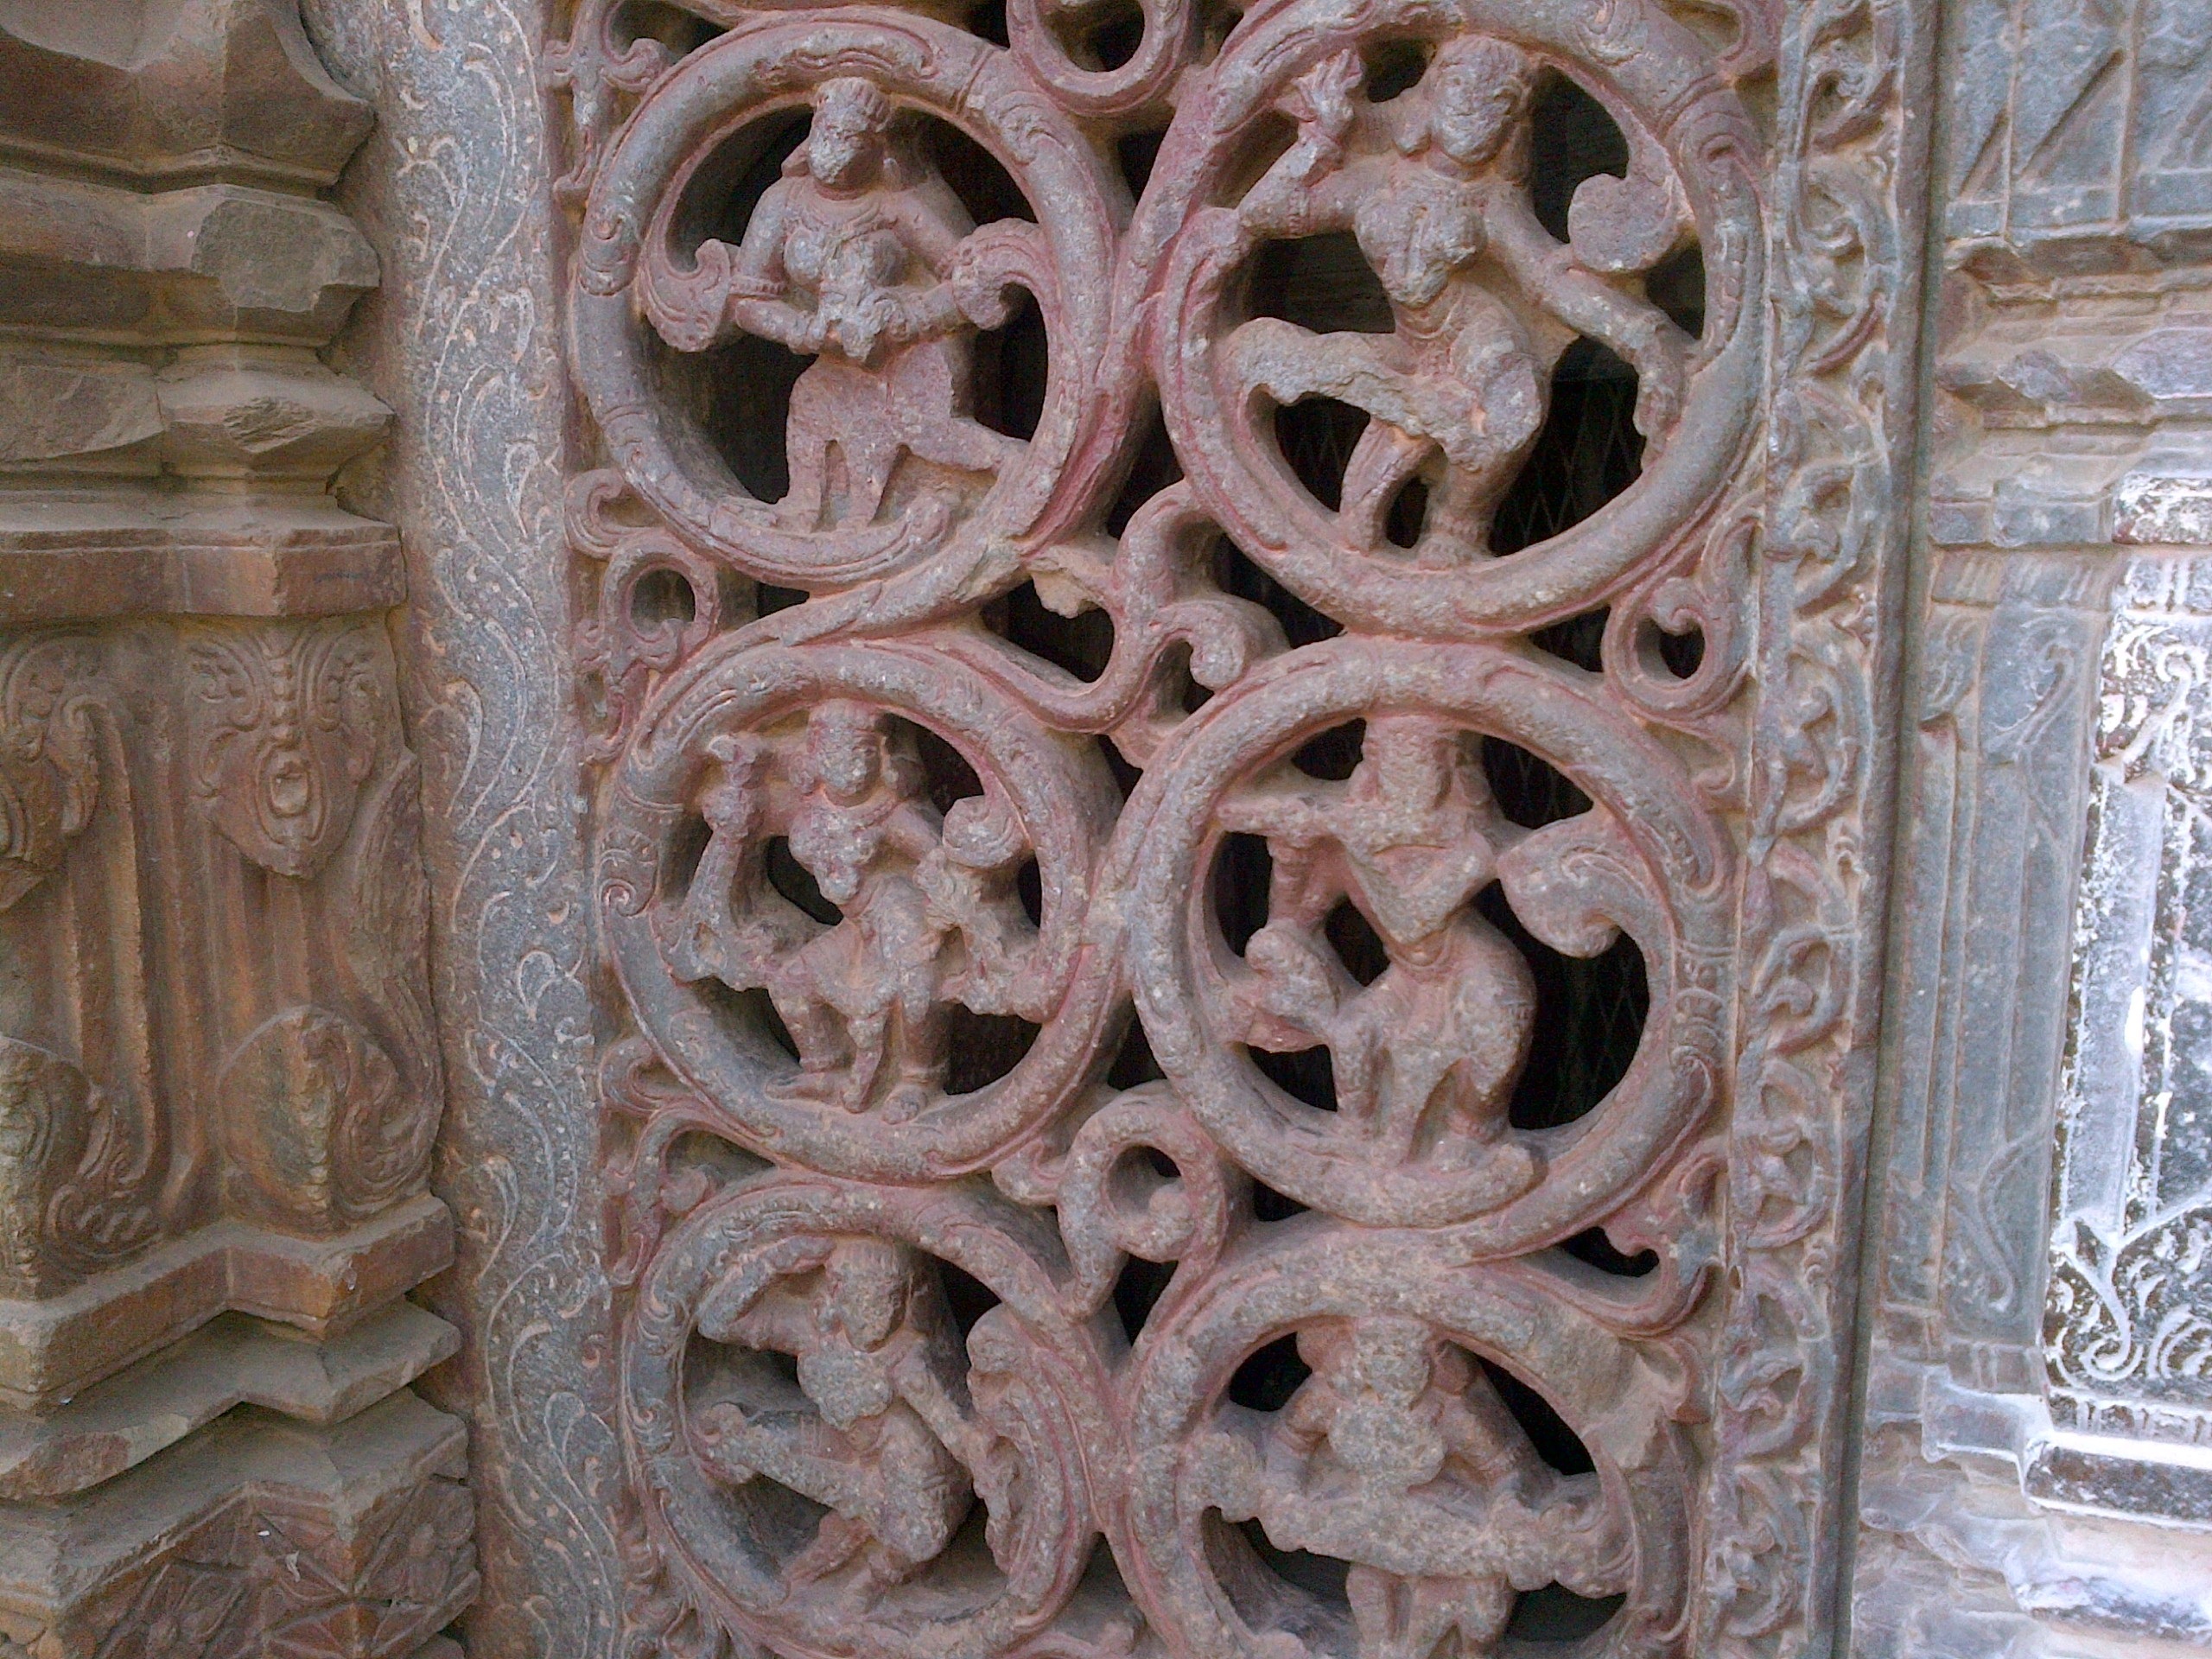
stone, ancient, landmark, historic, tourism, lighting, material, sculpture, religious, art, temple, carvings, carved, history, iron, heritage, india, carving, spirituality, hinduism, stone carving, ancient history, chandramauleshwara, hubli